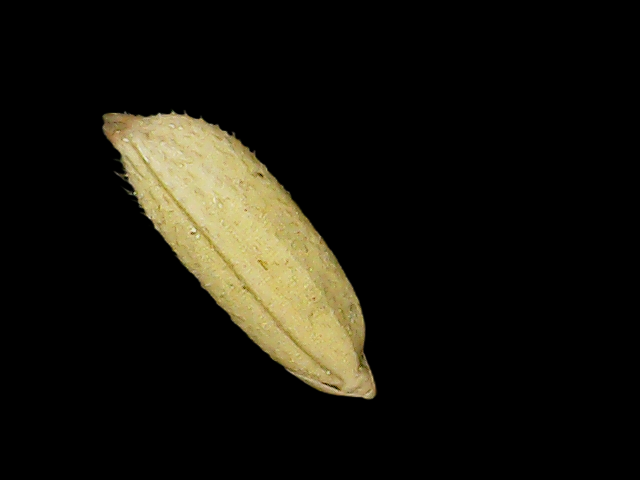
Rice variety: Binadhan23